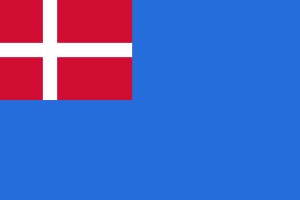
De Amerikanske Jomfruøers flag
Det danske koloniflag blev anvendt, mens øerne var i dansk besiddelse
De Amerikanske Jomfruøers flag blev taget i brug 17. maj 1921. Det består af en forenklet udgave af USA's store segl med et stort V og I på hver side. Ørnen holder en olivengren i den ene klo og tre pile i den anden. Disse pile repræsenterer øgruppens tre største øer, Sankt Croix, Sankt Thomas og Sankt Jan. I farvevalget repræsenterer ørnens gule farve forskellige forhold på øerne, herunder blomster, den grønne farve på olivengrenen repræsenterer øernes bakker, den blå farve repræsenterer vandet, og endelig repræsenterer den røde farve kærlighed.